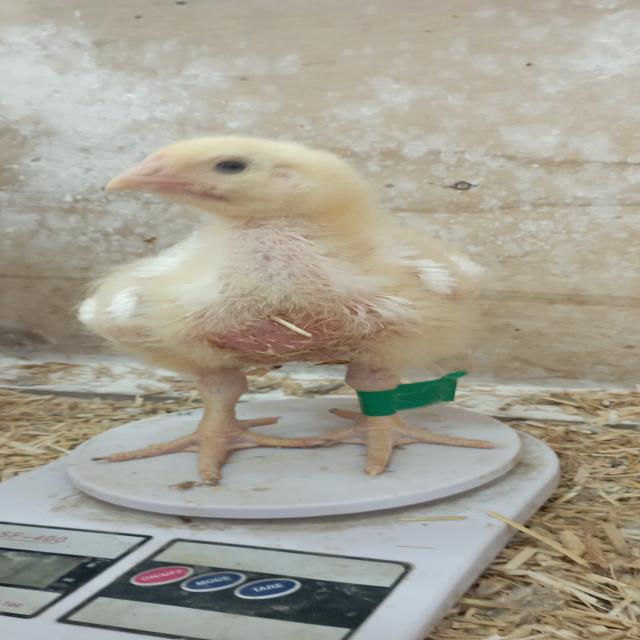
Weight: 536 g